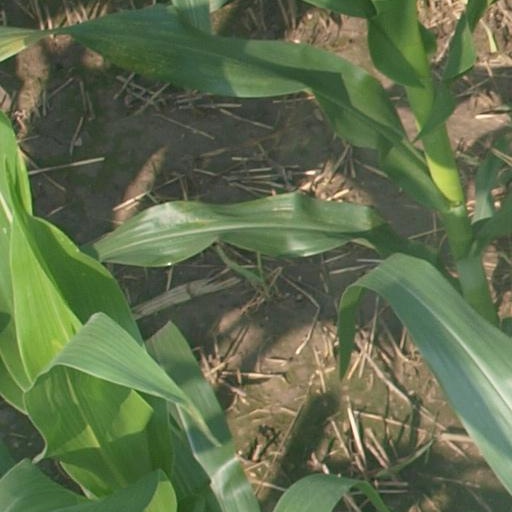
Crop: maize; corn